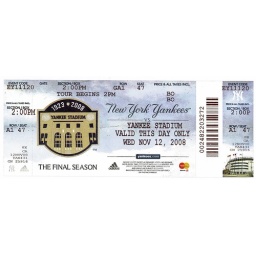
This ticket was purchased at the Yankee Stadium box office in person, on the day of the tour.